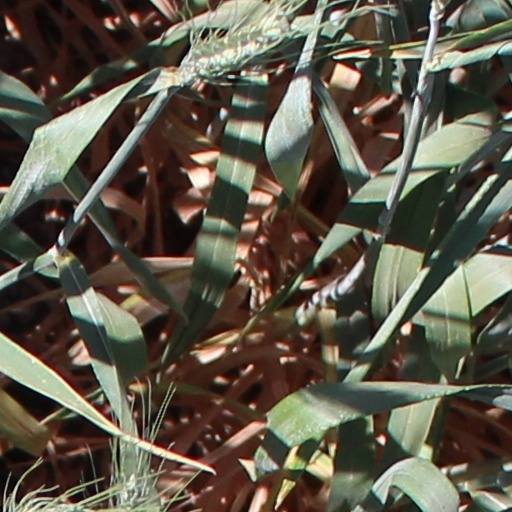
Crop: wheat